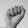
ASL letter: A